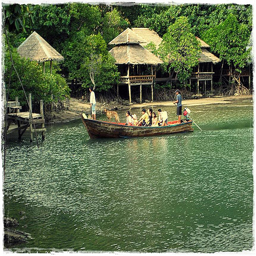
Several people are in a row boat near grass huts.
A boat with lots of people riding on it down a river.
A boat sailing in the water near straw huts.
People on a boat in a river next to a residential.
Several people in a boat rowing to shore.